Helen Bamber

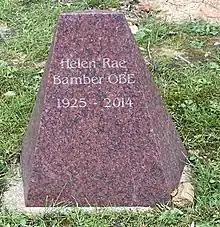
Grave of Helen Bamber in Highgate Cemetery

In 2013, it was recognised that she would have to step back from the day-to-day running of the Foundation and Bamber assumed the new role of director emeritus (having previously been Clinical Director) of the Foundation. She died in August 2014 in London at the age of 89 and was buried on the eastern side of Highgate Cemetery.